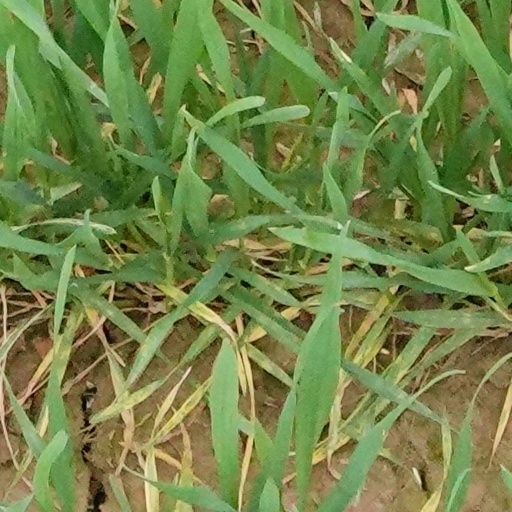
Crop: wheat